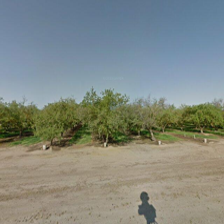
Label: streetView